Ashford Green Corridor

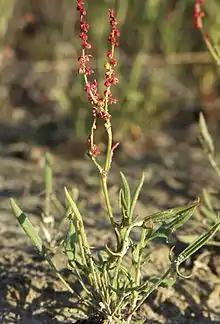
Sheep's sorrel

The woodlands, with their coppice and old oaks, screen the site from man-made intrusions, making it a green haven for the community. The Warren is also important for wildlife. The acid grasslands are unimproved, and contain plants such as sheep's sorrel and bird's foot. They are mown to maintain their value and keep birch scrub at bay. The ponds are home to amphibians, aquatic insects and the uncommon water violet. A wide variety of birds also inhabit the site.